Belgium–Canada relations

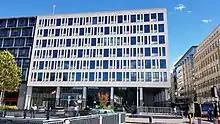
Embassy of Canada in Brussels

Belgium has an embassy in Ottawa, one consulate (in Montreal, the consulate in Toronto was closed in 2014), and four honorary consulates (in Edmonton, Halifax, Vancouver and Winnipeg) located in Canada. Belgium's three regions (Wallonia, Flanders and Brussels) each have their own offices in the Montreal consulate. Wallonia also has a second office in the Toronto consulate, which also represents Flanders and Brussels.